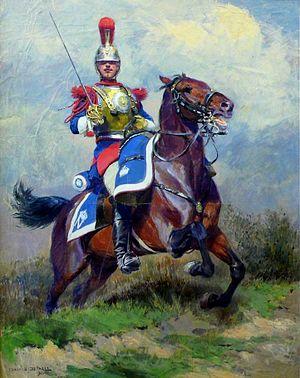
Carabinier de la Garde impériale, Second Empire.
Édouard Detaille, né le 5 octobre 1848 à Paris, où il est mort le 24 décembre 1912, est un peintre et illustrateur français.
Le régiment de carabiniers de la Garde impériale est une unité militaire française, faisant partie de la Seconde Garde impériale de 1865 à 1871.